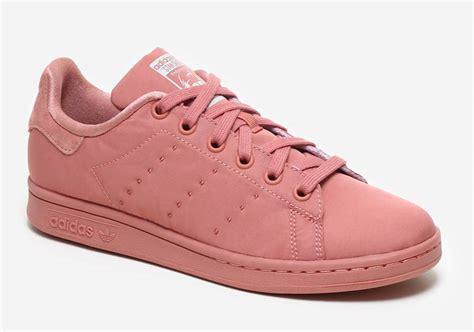
Brand: adidas
Model: Originals Stan Smith